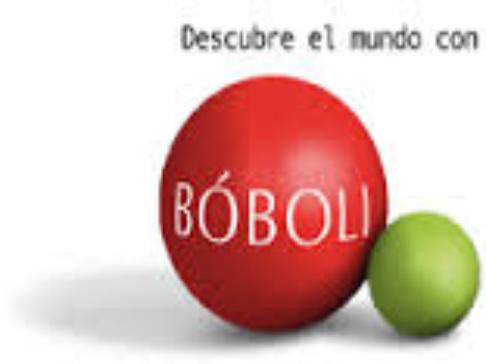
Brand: Boboli
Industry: Clothes